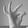
ASL letter: F